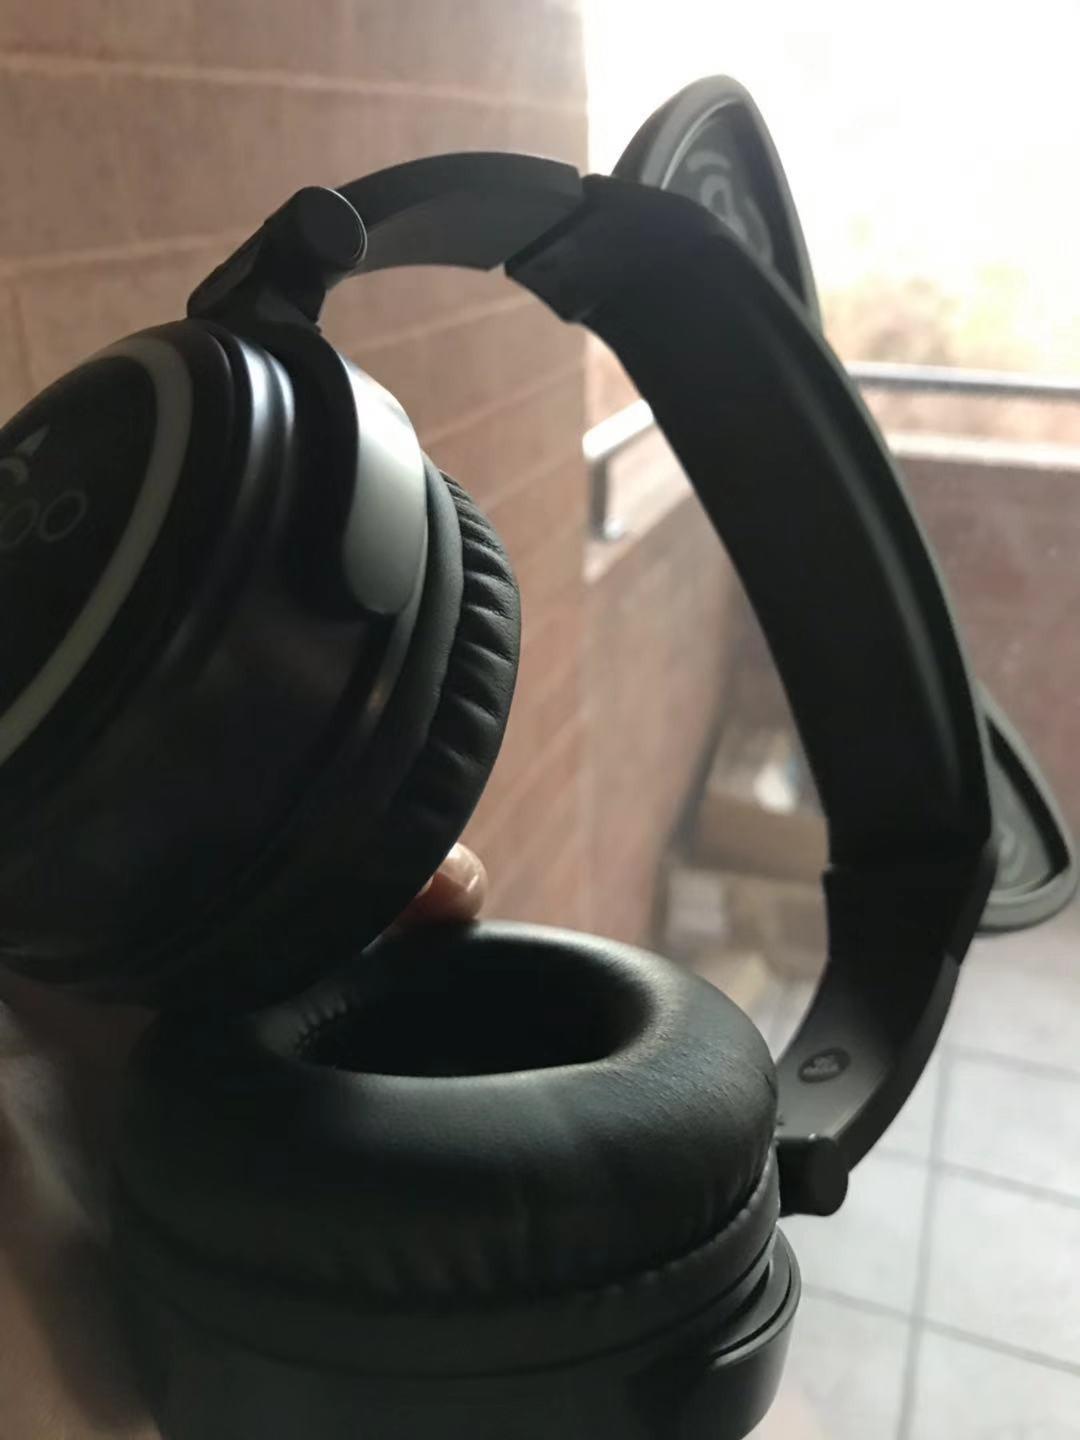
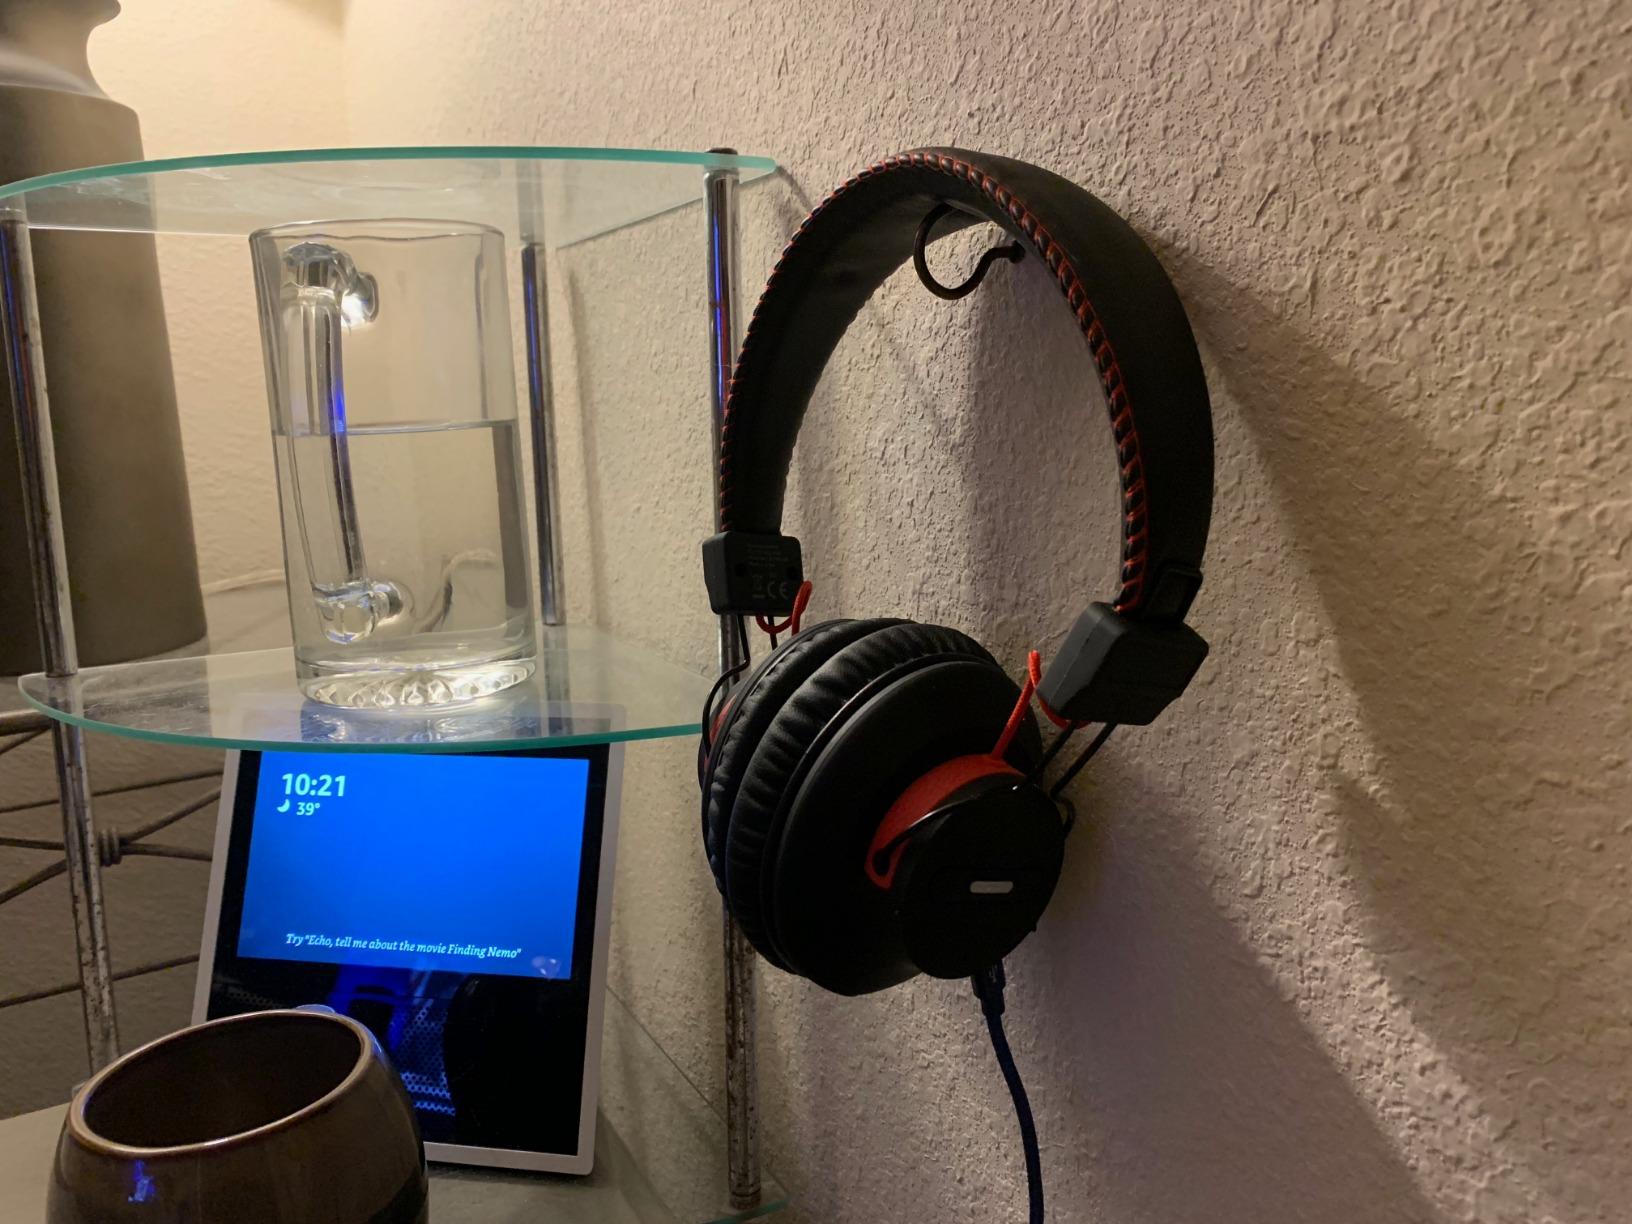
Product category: headphones
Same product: no